Barbara Costikyan

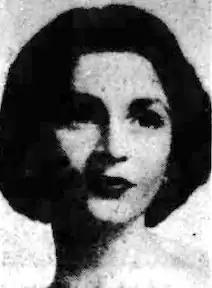
Barbara Heine, from a 1950 bridal announcement.

Barbara Heine Costikyan (December 25, 1928 – June 18, 2020), born Barbara Virginia Fatt, was an American food writer.